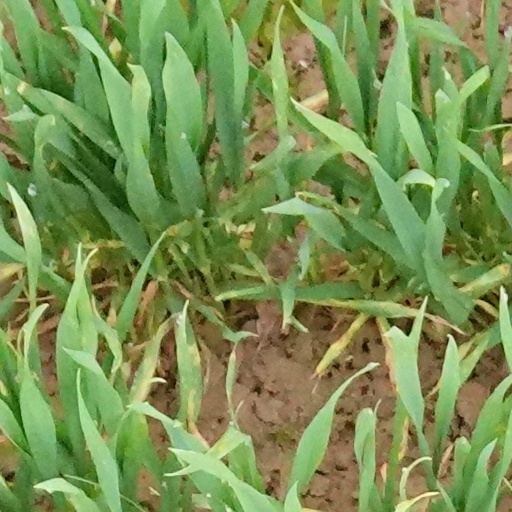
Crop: wheat